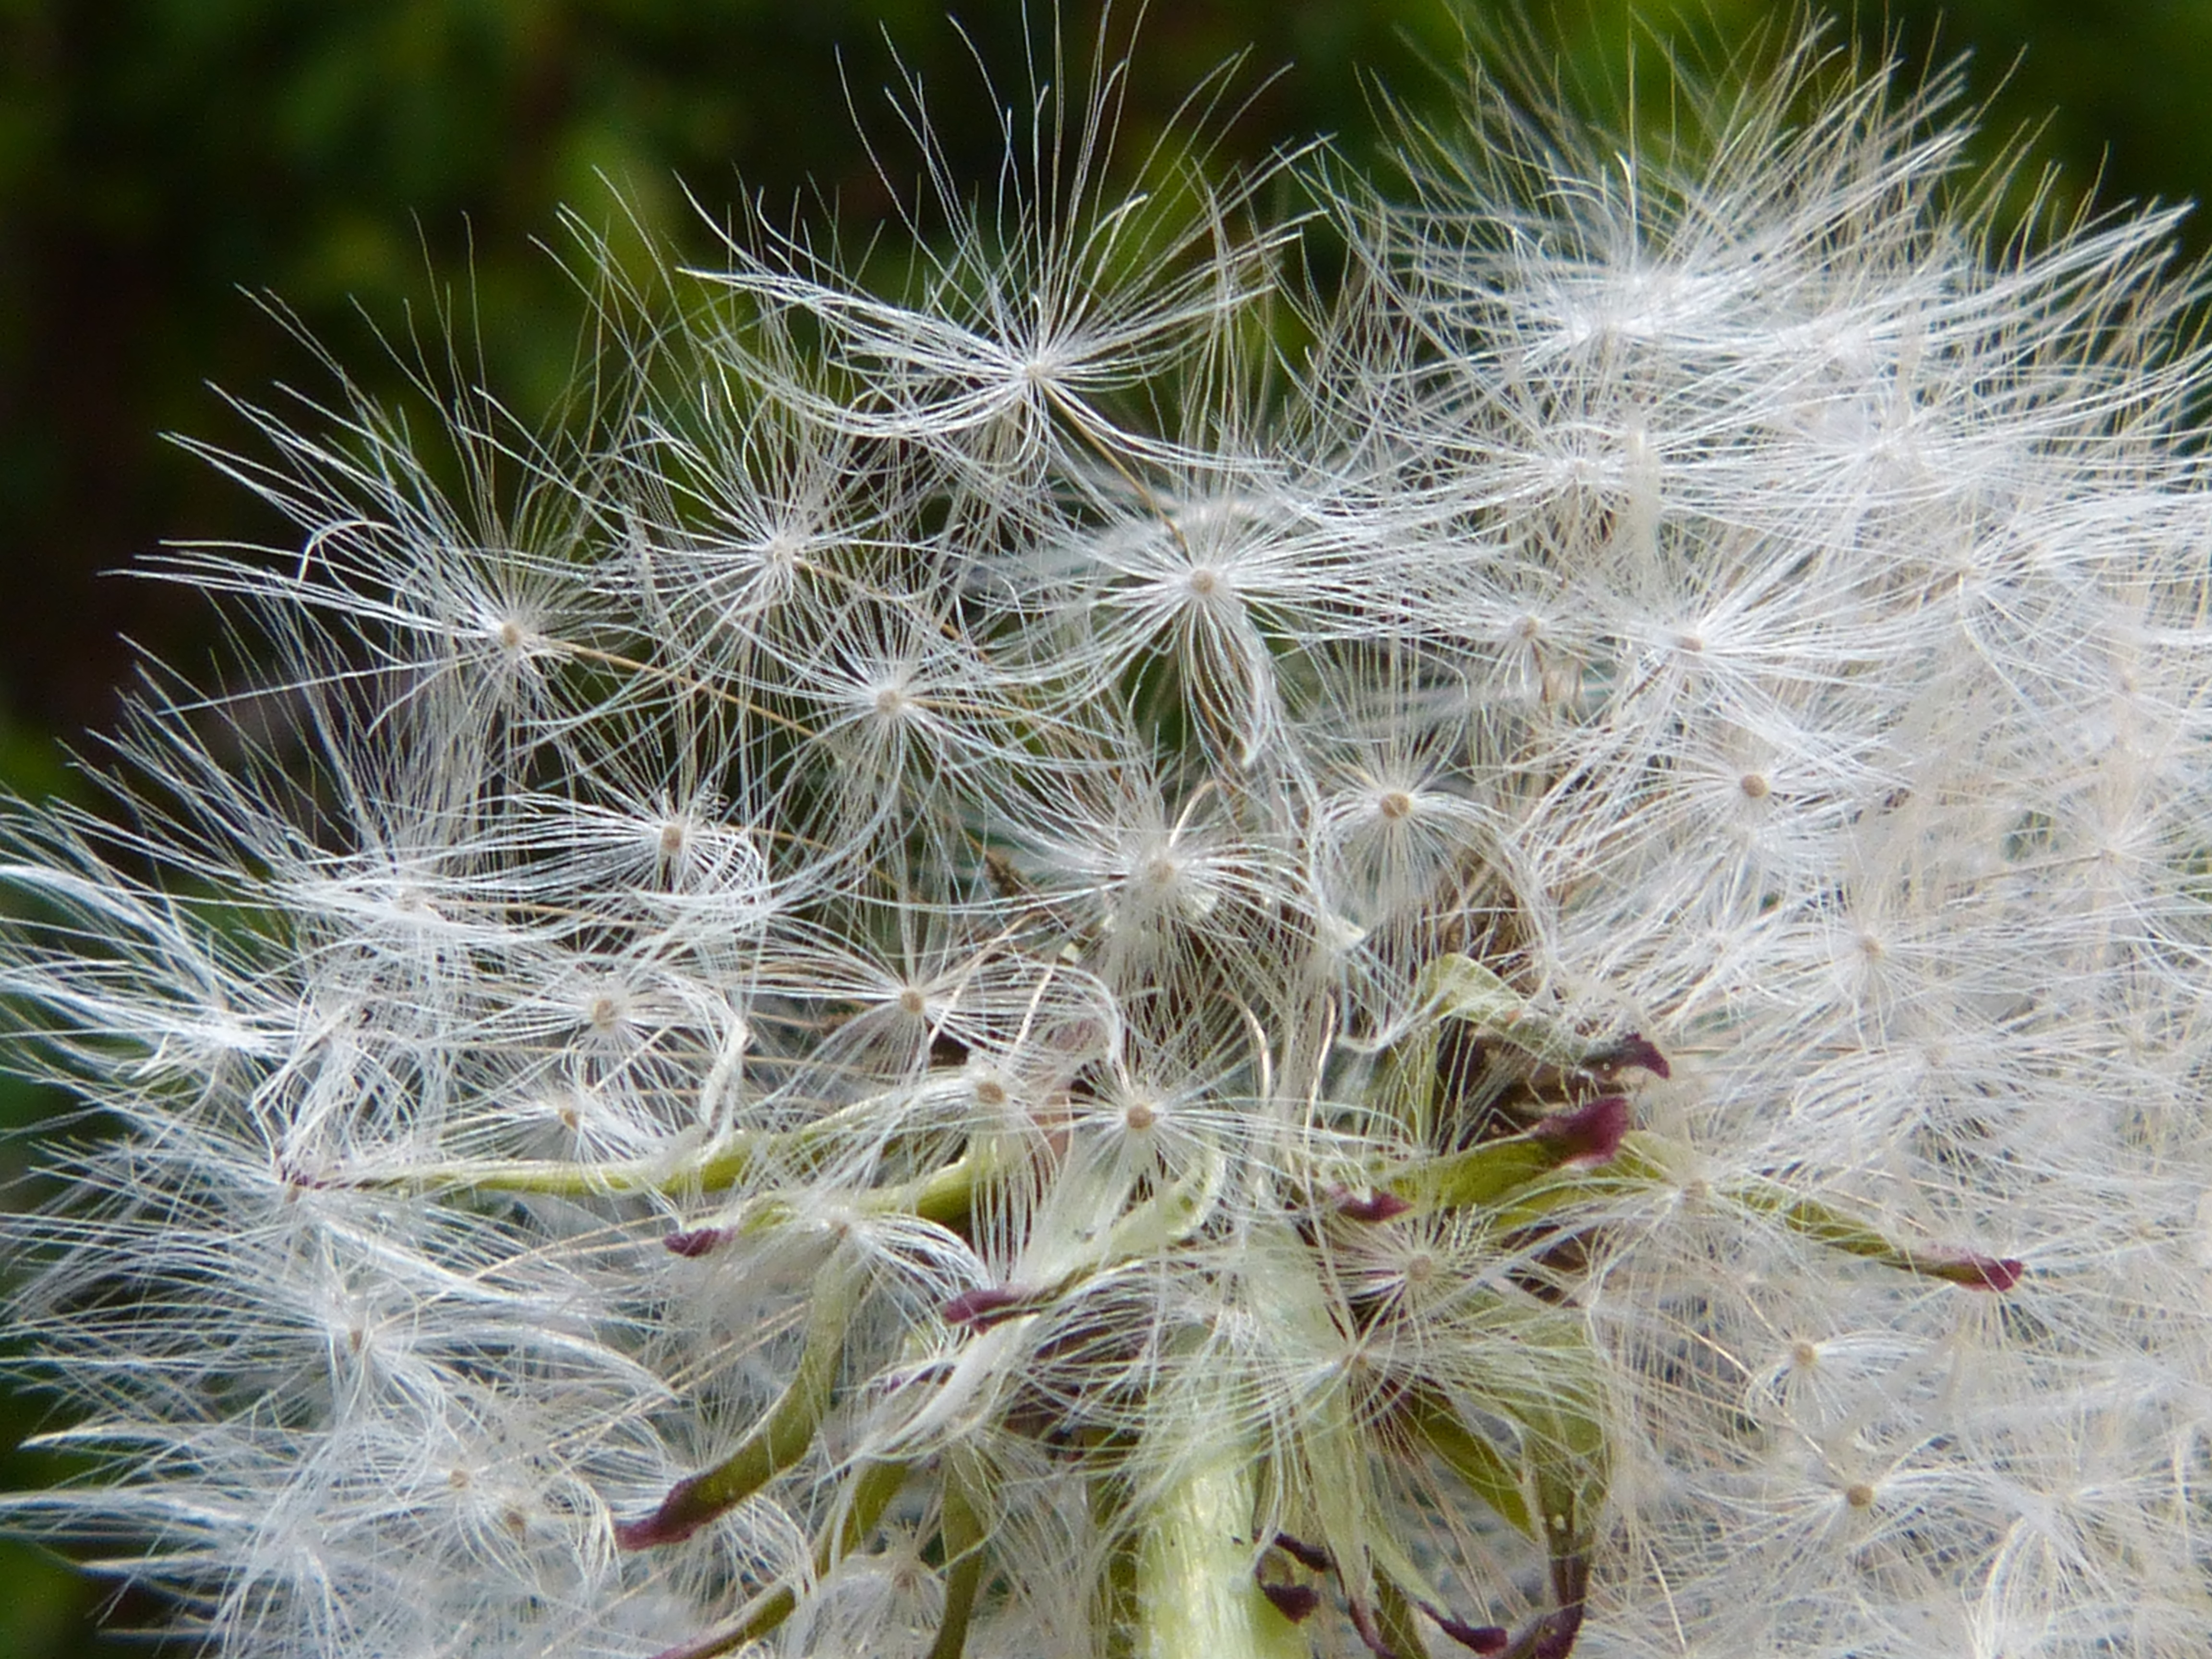
nature, grass, blossom, plant, meadow, dandelion, flower, bloom, allergy, pollen, spring, fluffy, macro, botany, close, flora, close up, seeds, thistle, macro photography, woolly, flying seeds, flowering plant, daisy family, hay fever, samenfasern, grass family, plant stem, land plant, thorns spines and prickles